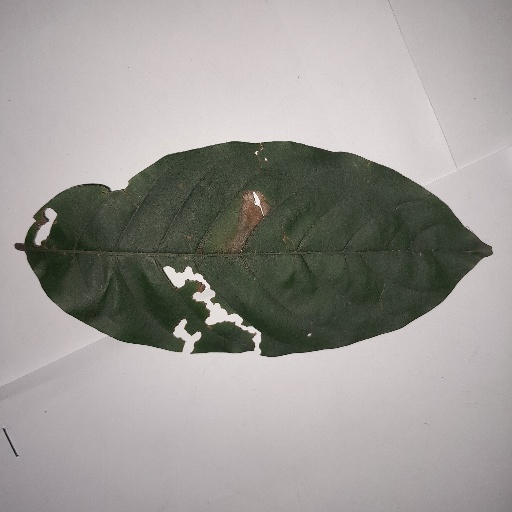
Species: HariTaki
Leaf condition: Bacterial Spot